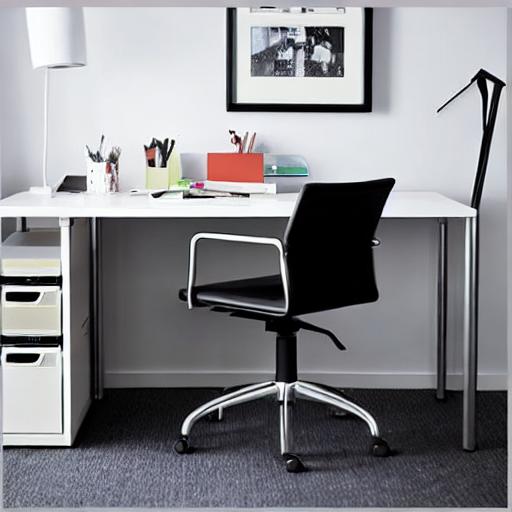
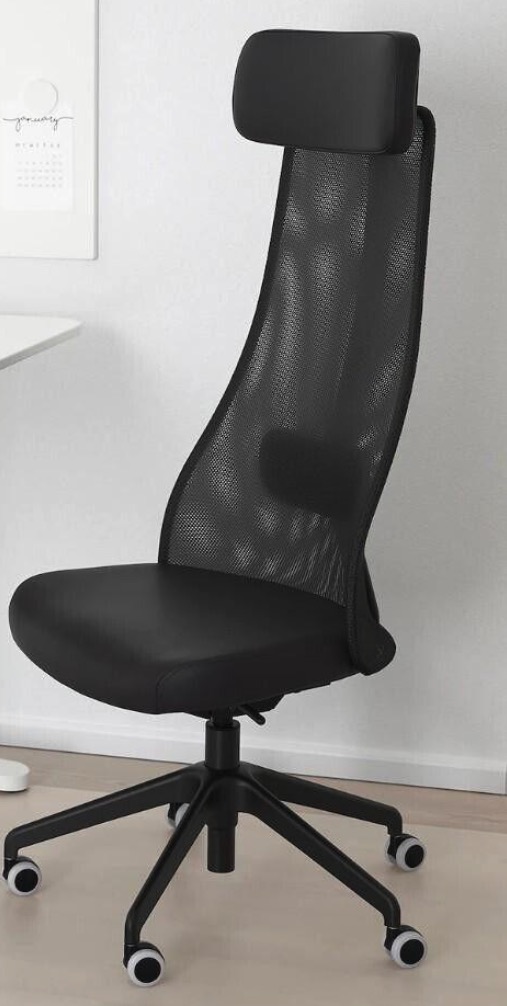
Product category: items_chair
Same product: no